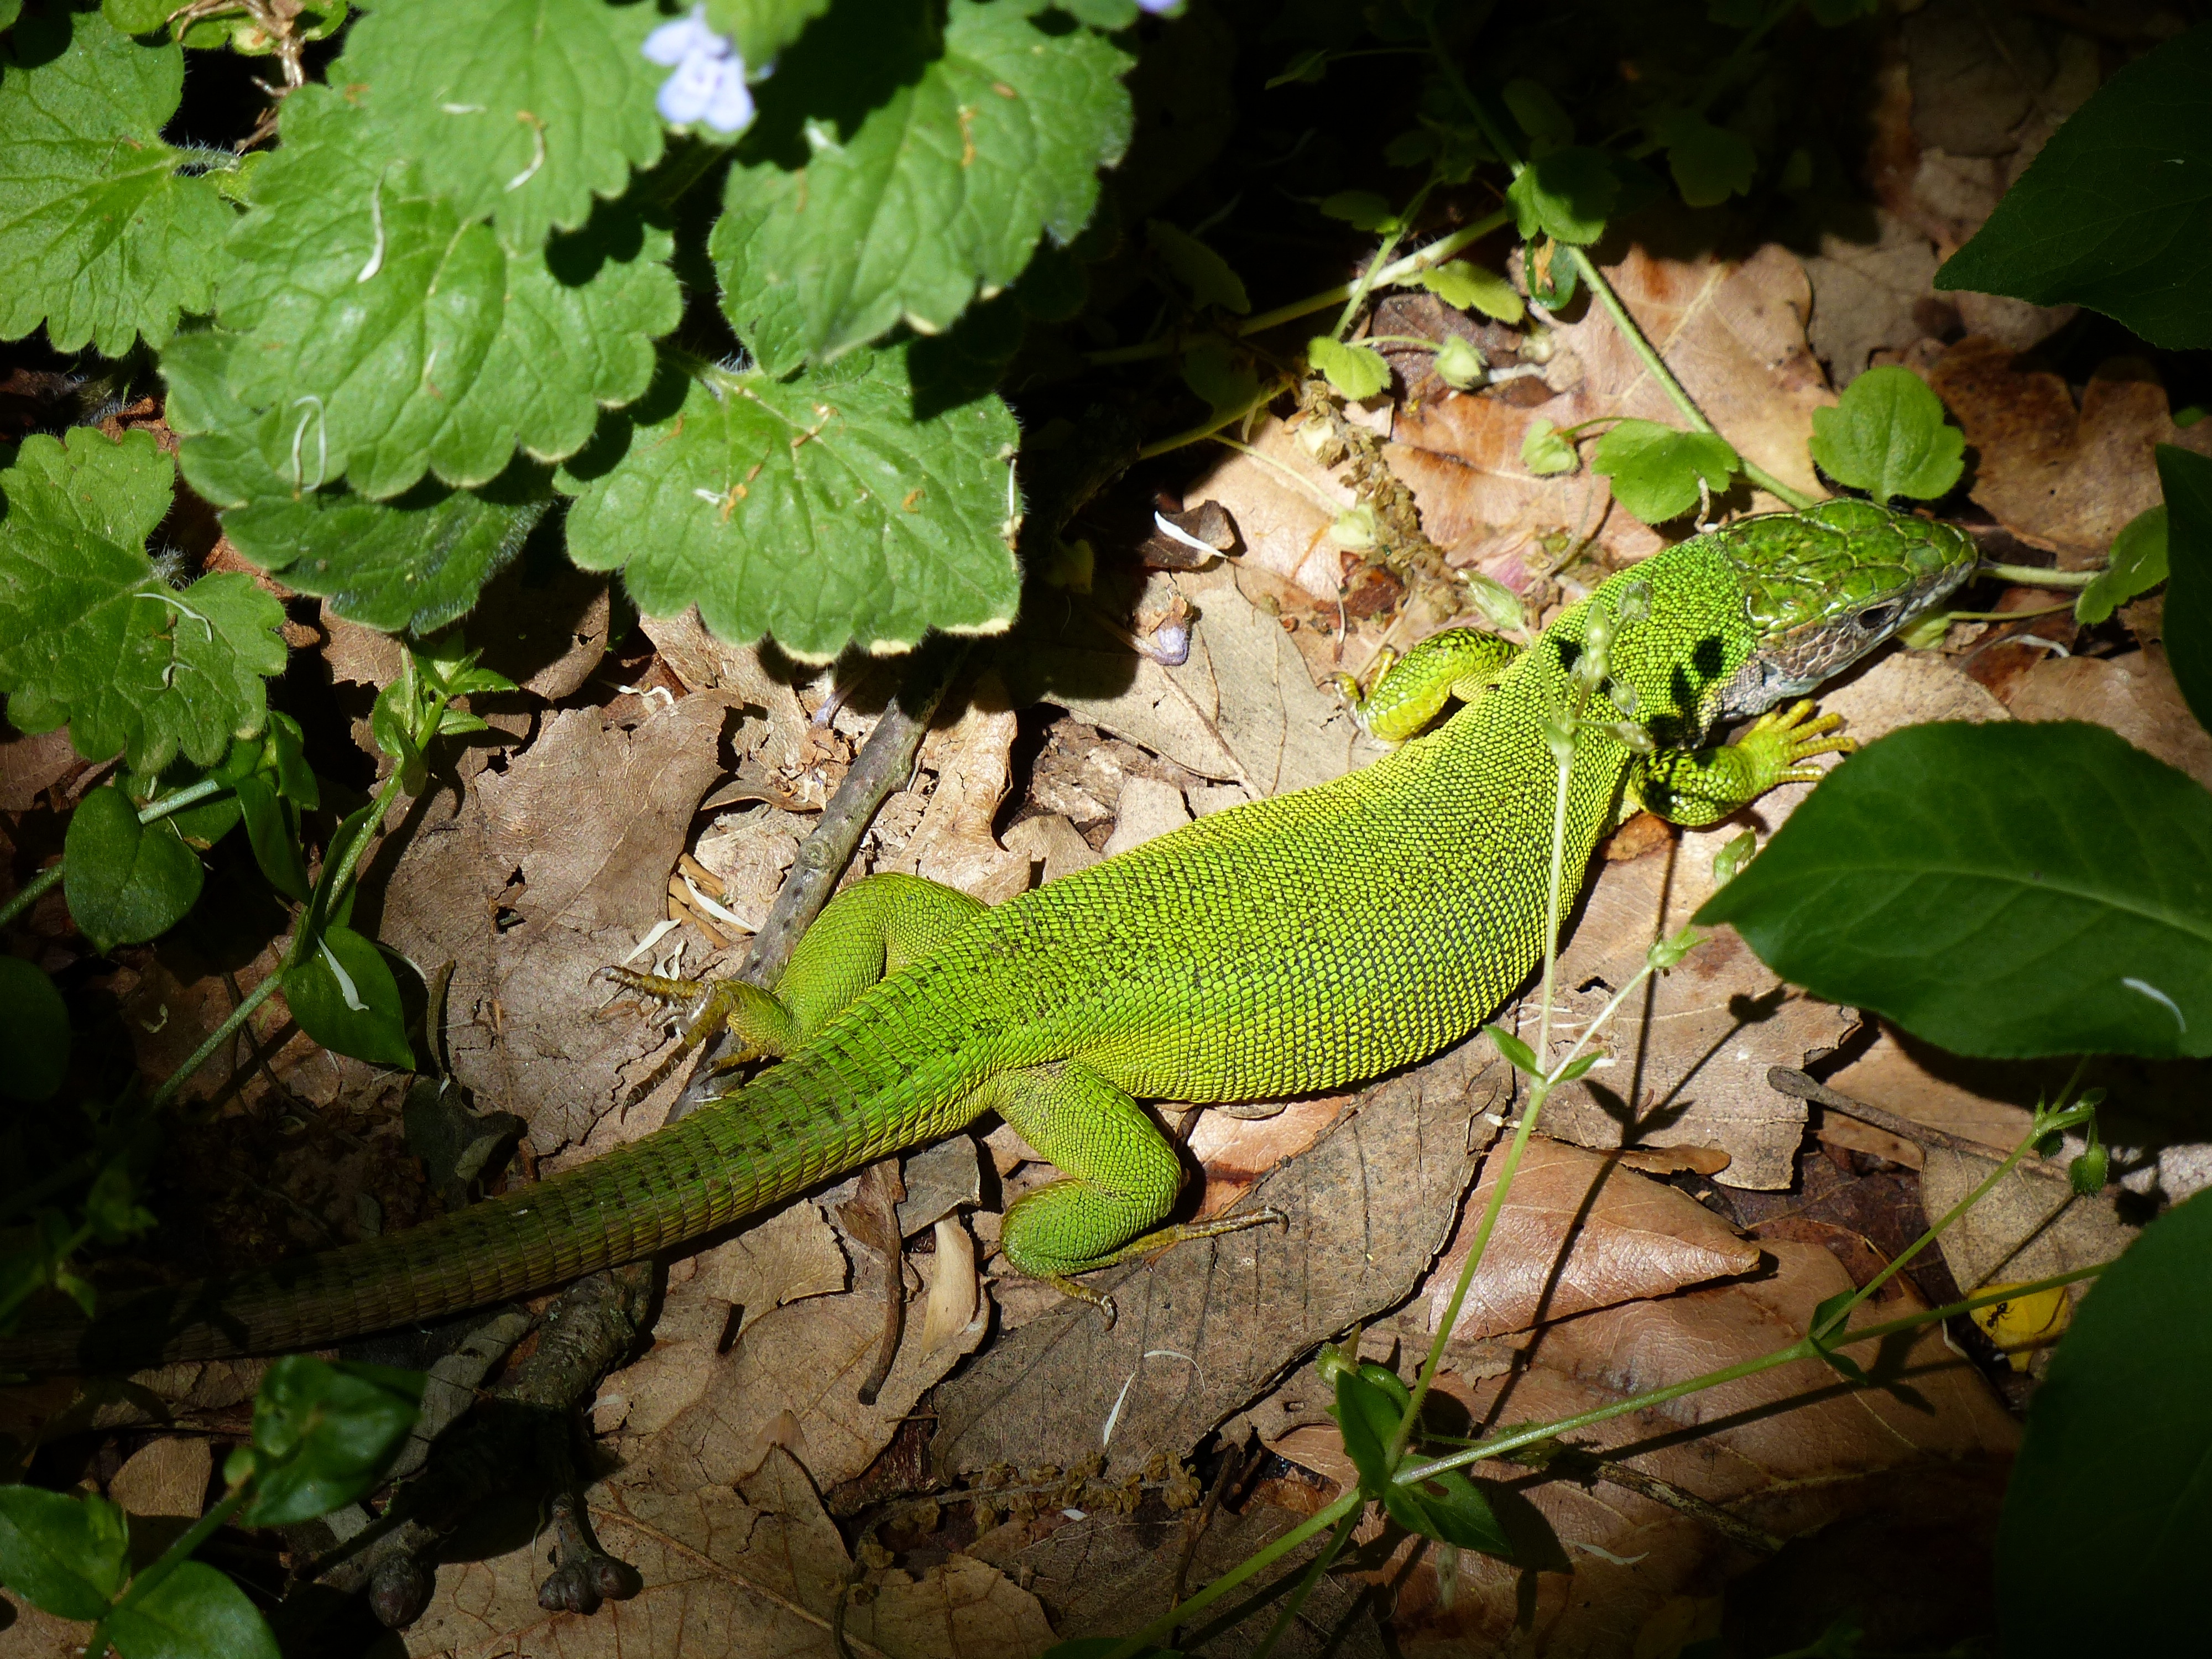
nature, forest, leaf, flower, animal, wildlife, wild, green, jungle, botany, reptile, fauna, lizard, green lizard, vertebrate, lacerta, dactyloidae, wild world, scaled reptile, lacertidae